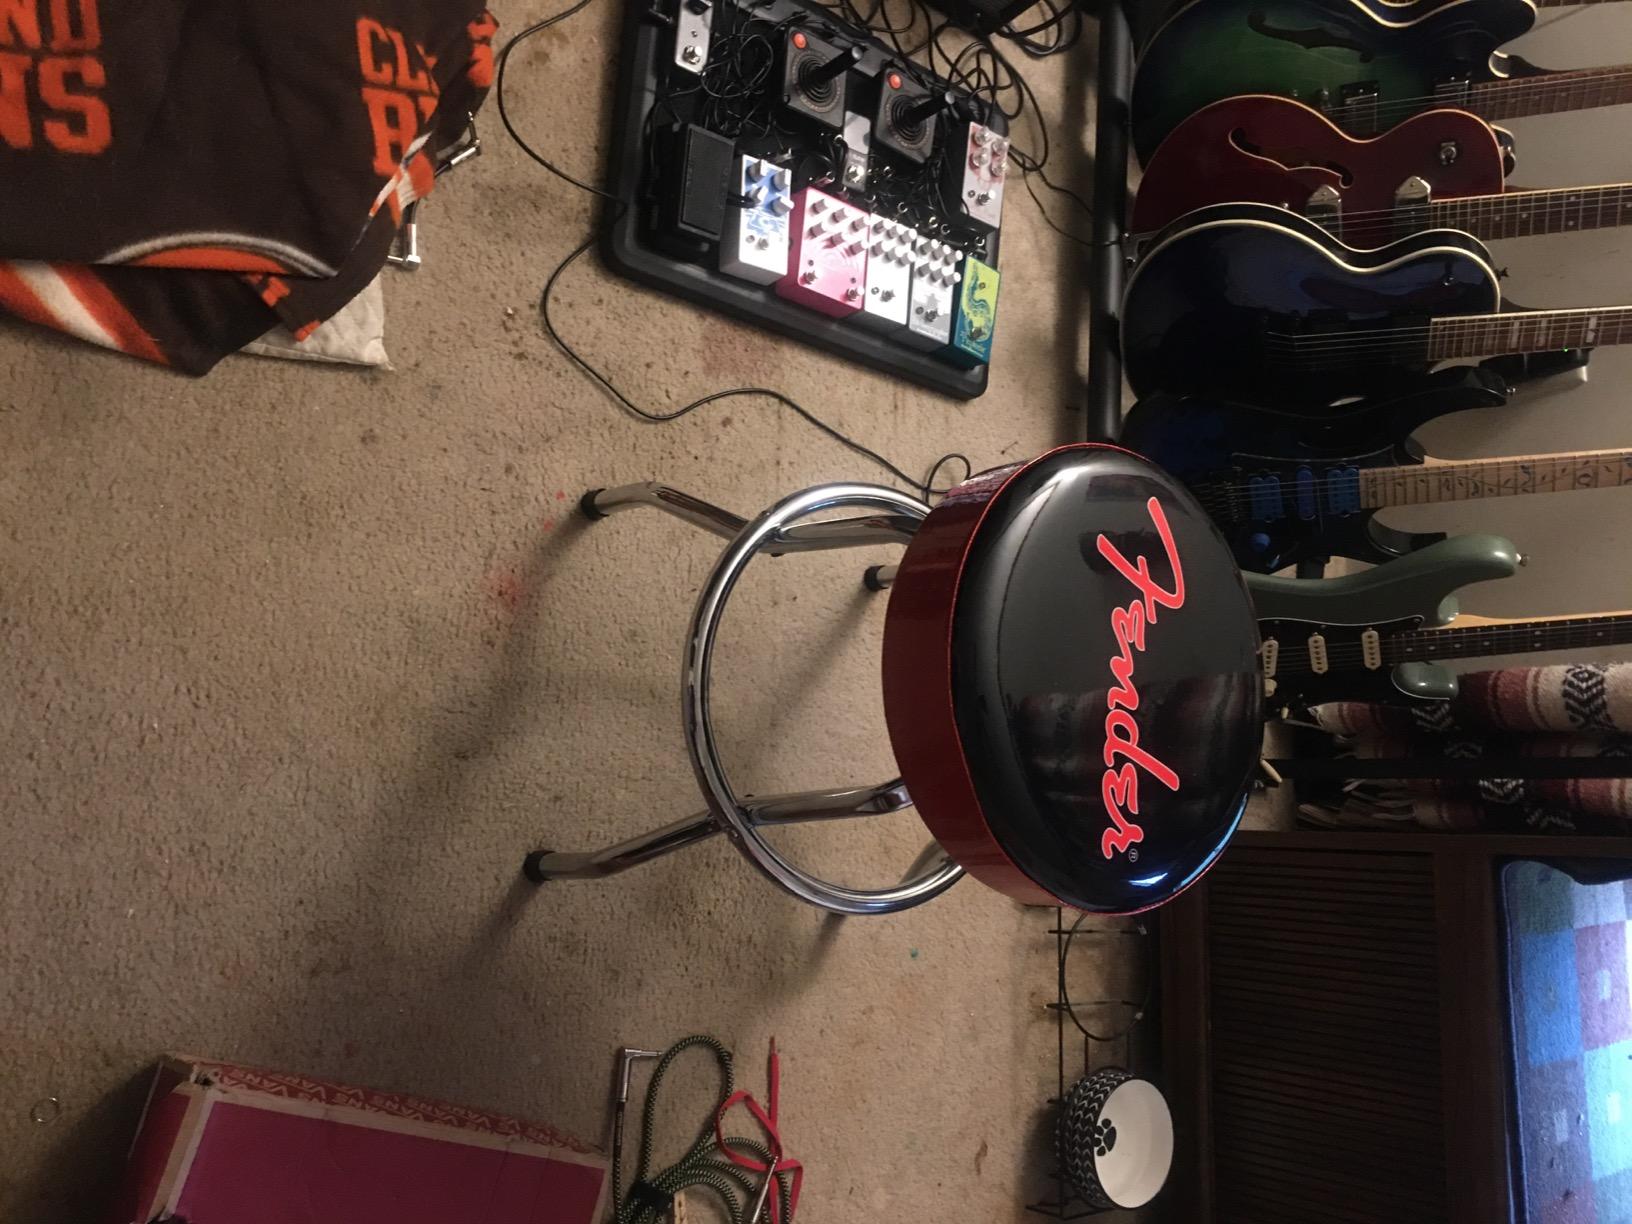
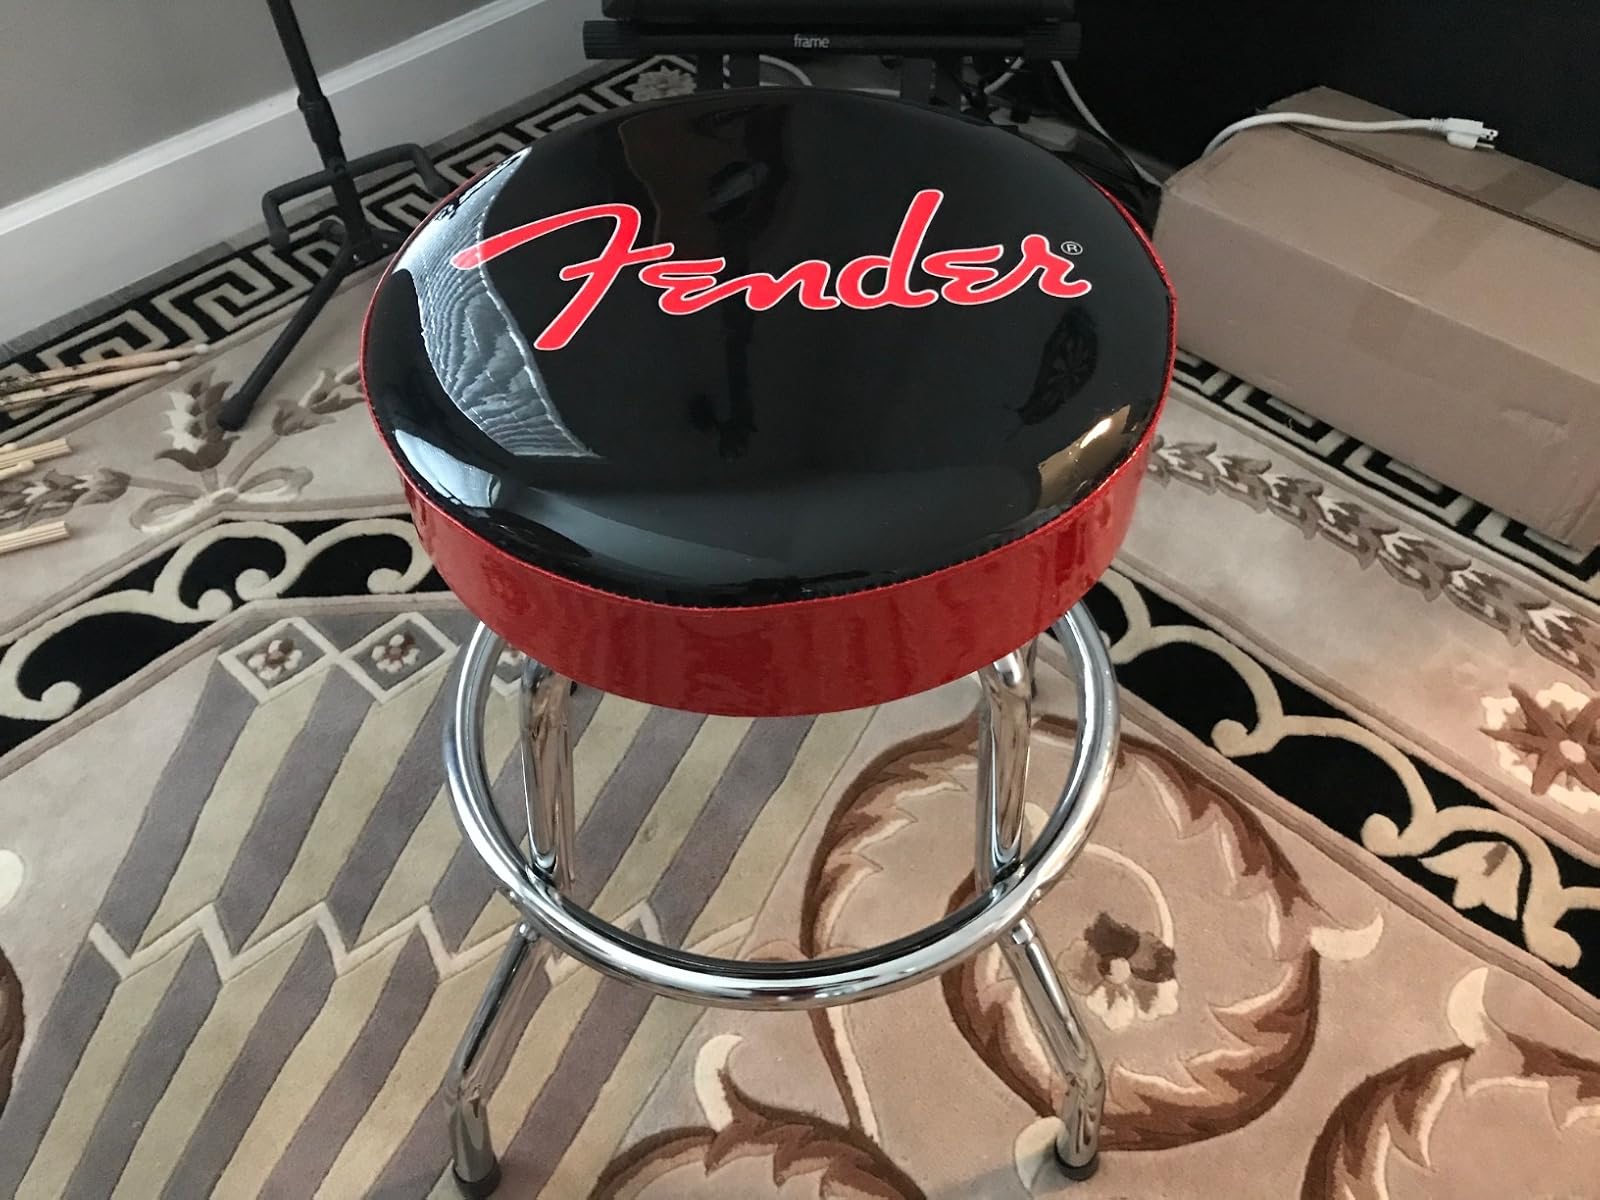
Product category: stool
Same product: yes